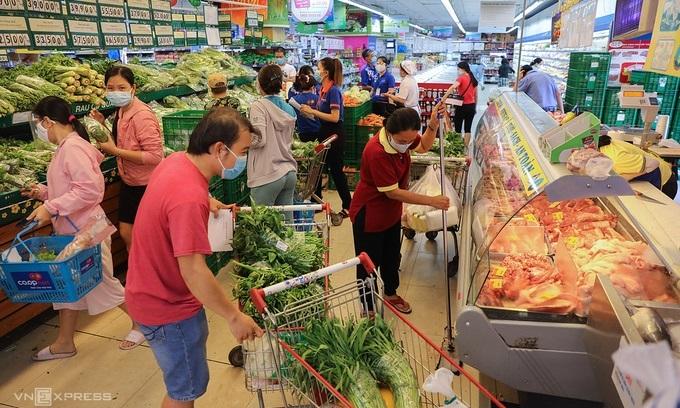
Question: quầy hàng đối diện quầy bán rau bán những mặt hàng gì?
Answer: bán thịt tươi sống